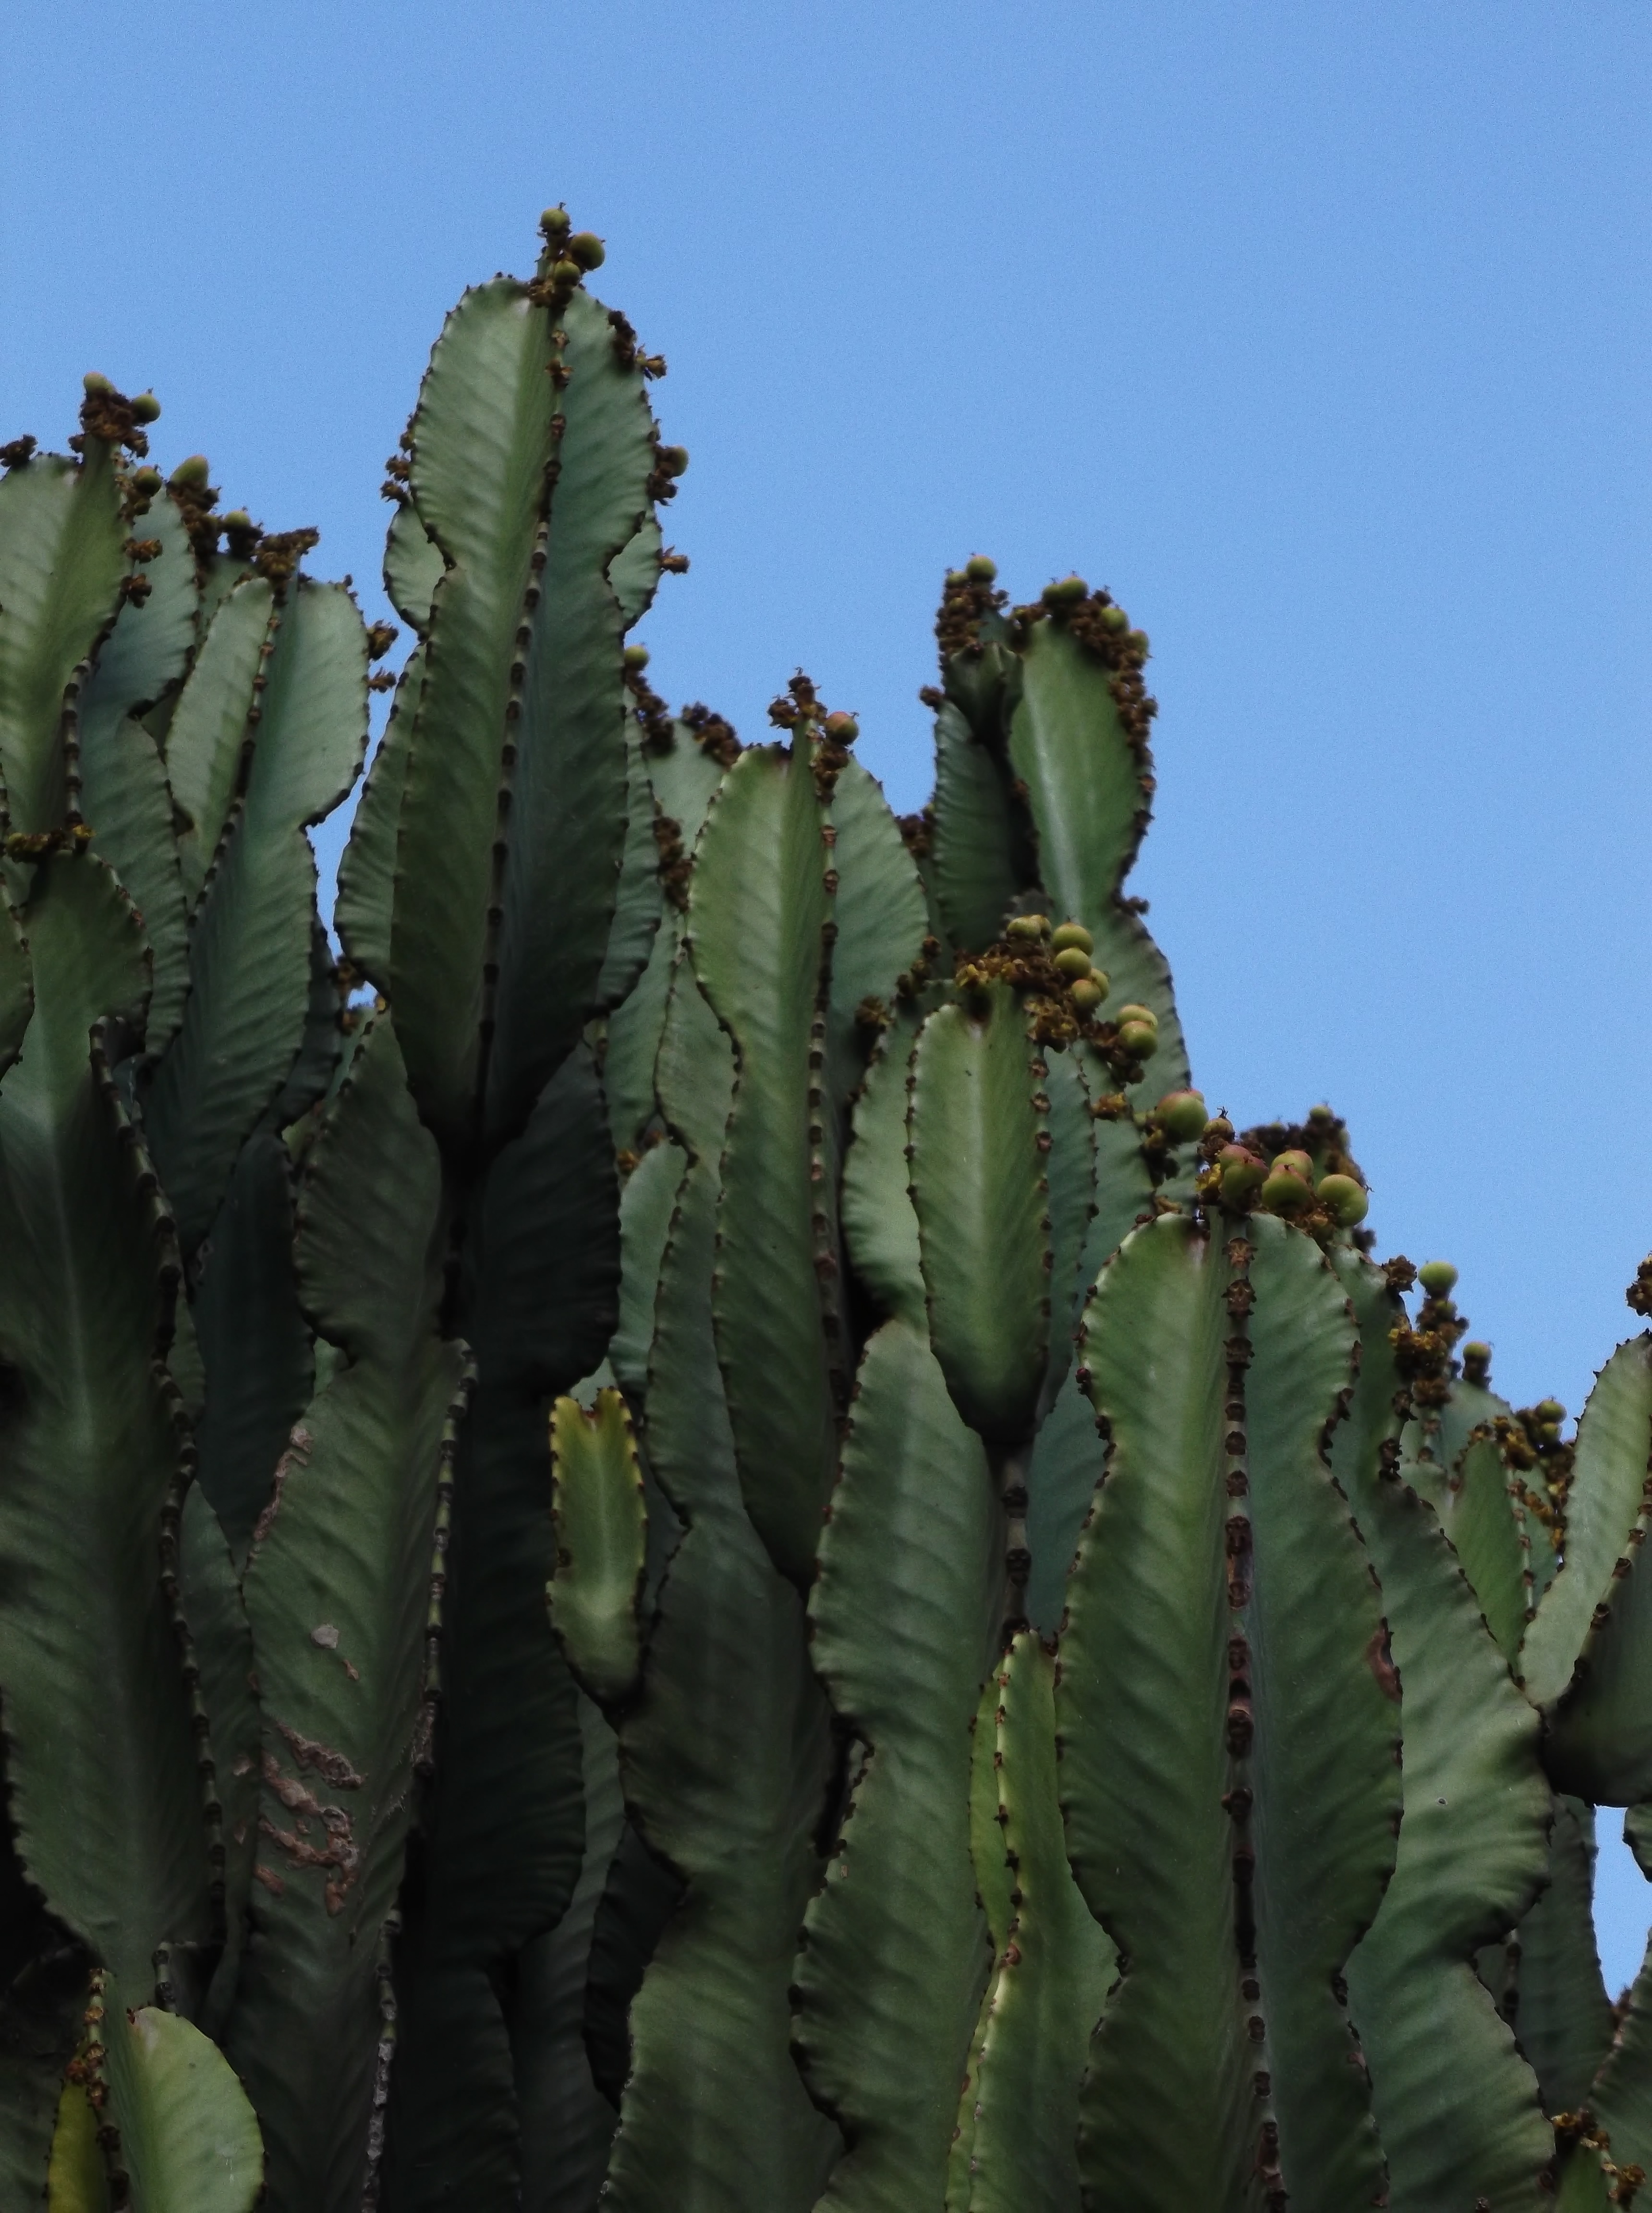
nature, cactus, plant, leaf, flower, green, botany, cacti, flora, vegetation, caryophyllales, flowering plant, prickly pear, plant stem, land plant, hedgehog cactus, nopal, barbary fig